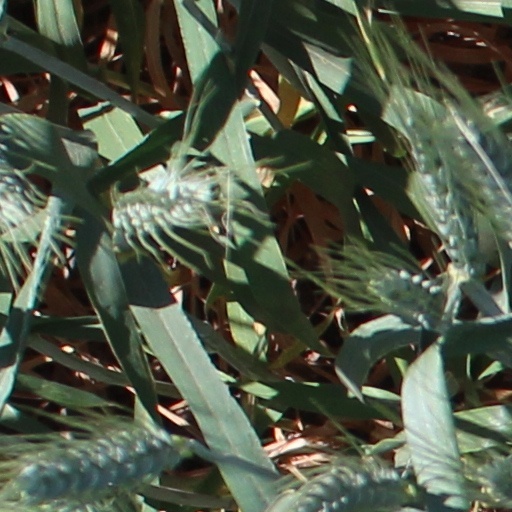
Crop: wheat